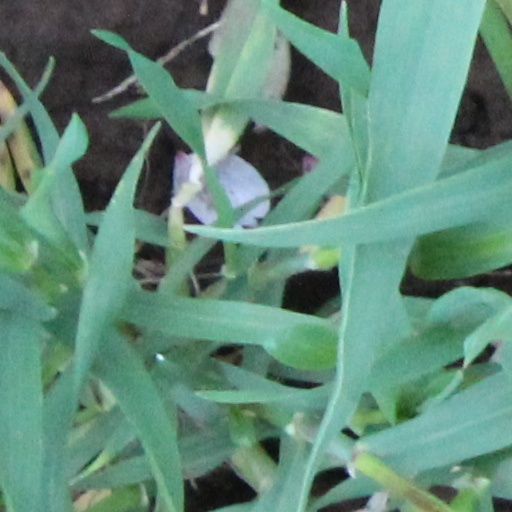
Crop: wheat